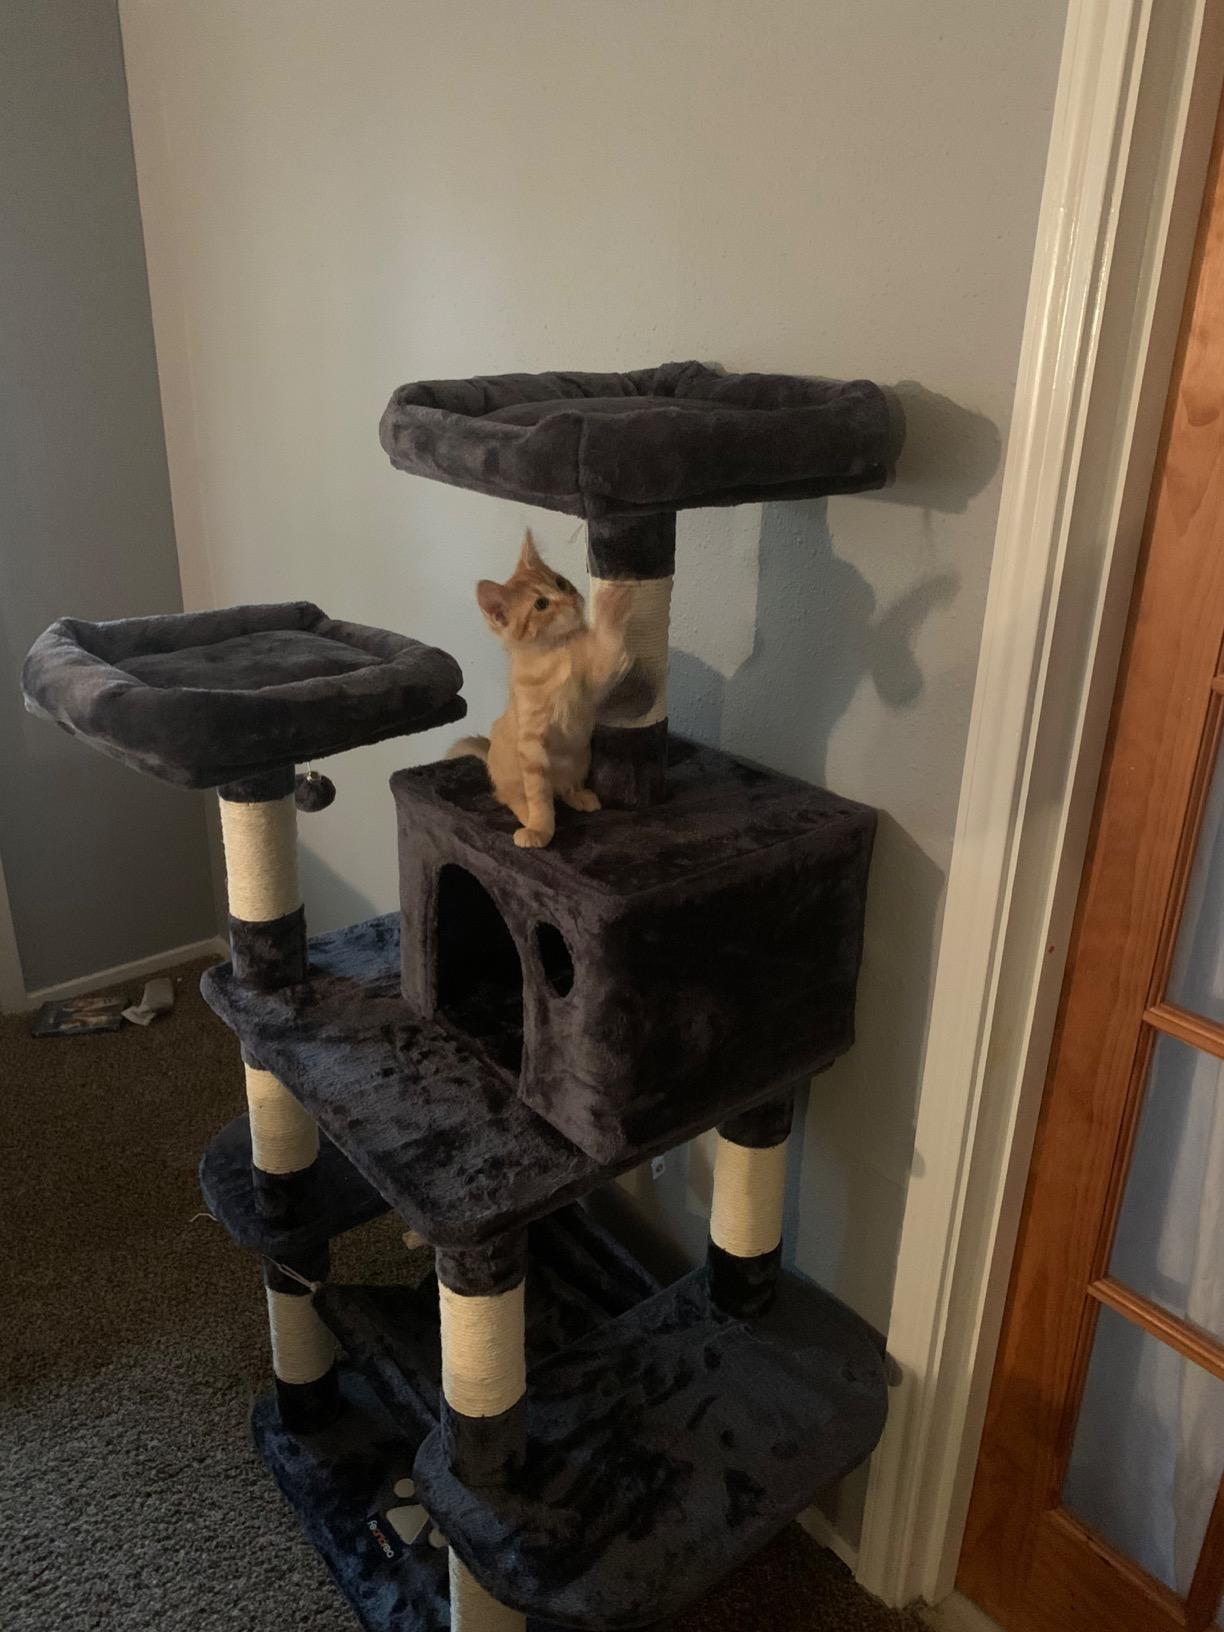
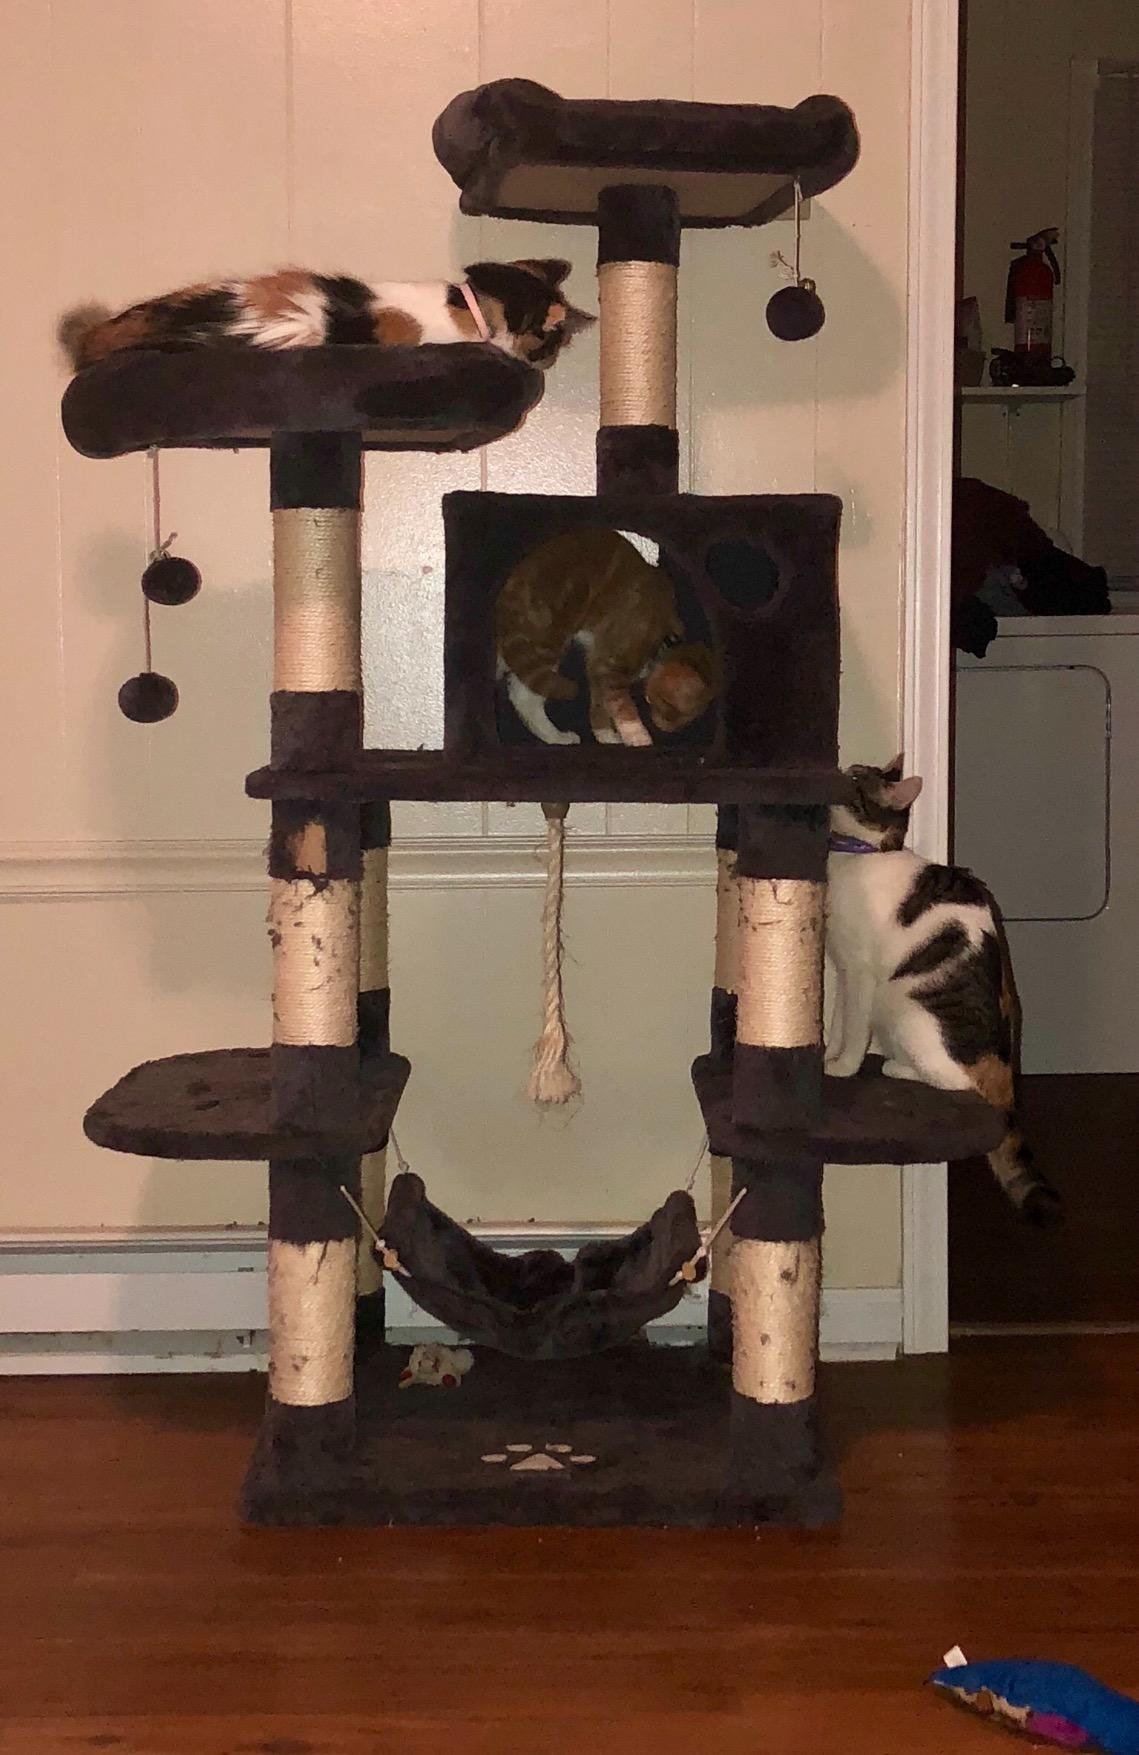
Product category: items_cat tree
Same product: yes